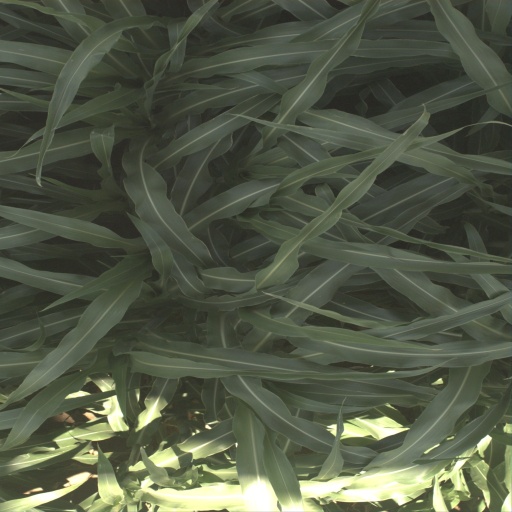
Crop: sorghum